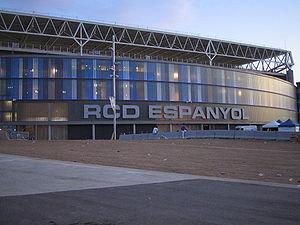
Le RCDE Stadium, originalement nommé Cornellà-El Prat, est un stade de football situé sur les communes de Cornellà de Llobregat et d'El Prat de Llobregat, limitrophe de Barcelone en Catalogne. C'est le stade officiel de l'Espanyol de Barcelone, club de Liga, première division en Espagne.
Le Reial Club Deportiu Espanyol de Barcelona, couramment abrégé RCD Espanyol ou Espanyol et appelé Espanyol de Barcelone en français, est un club de football espagnol fondé en 1900 et basé à Barcelone en Catalogne.
Le Derby barcelonais, Derbi barcelonés, Derby de Catalogne ou Derby catalan se réfère à l'antagonisme entre les deux clubs de football principaux de Barcelone, le FC Barcelone et l'Espanyol de Barcelone. La première confrontation a lieu le 27 janvier 1901 et voit la victoire du FC Barcelone. Le premier derby professionnel est disputé le 7 avril 1929, à l'occasion du premier championnat d'Espagne, et voit également la victoire du FC Barcelone.